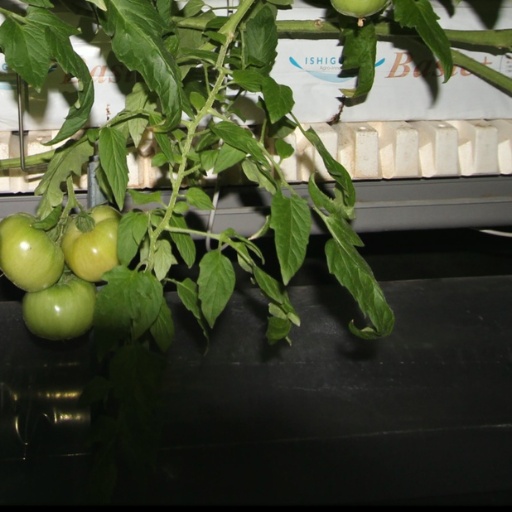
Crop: tomato